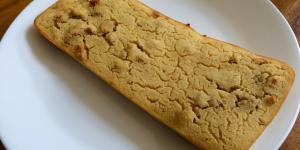
torta de chicharron